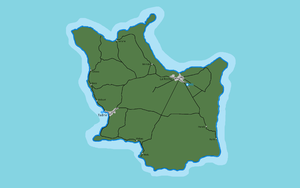
Maré est la deuxième île et commune des îles Loyauté pour ce qui est de la superficie et de la population, venant juste après Lifou.